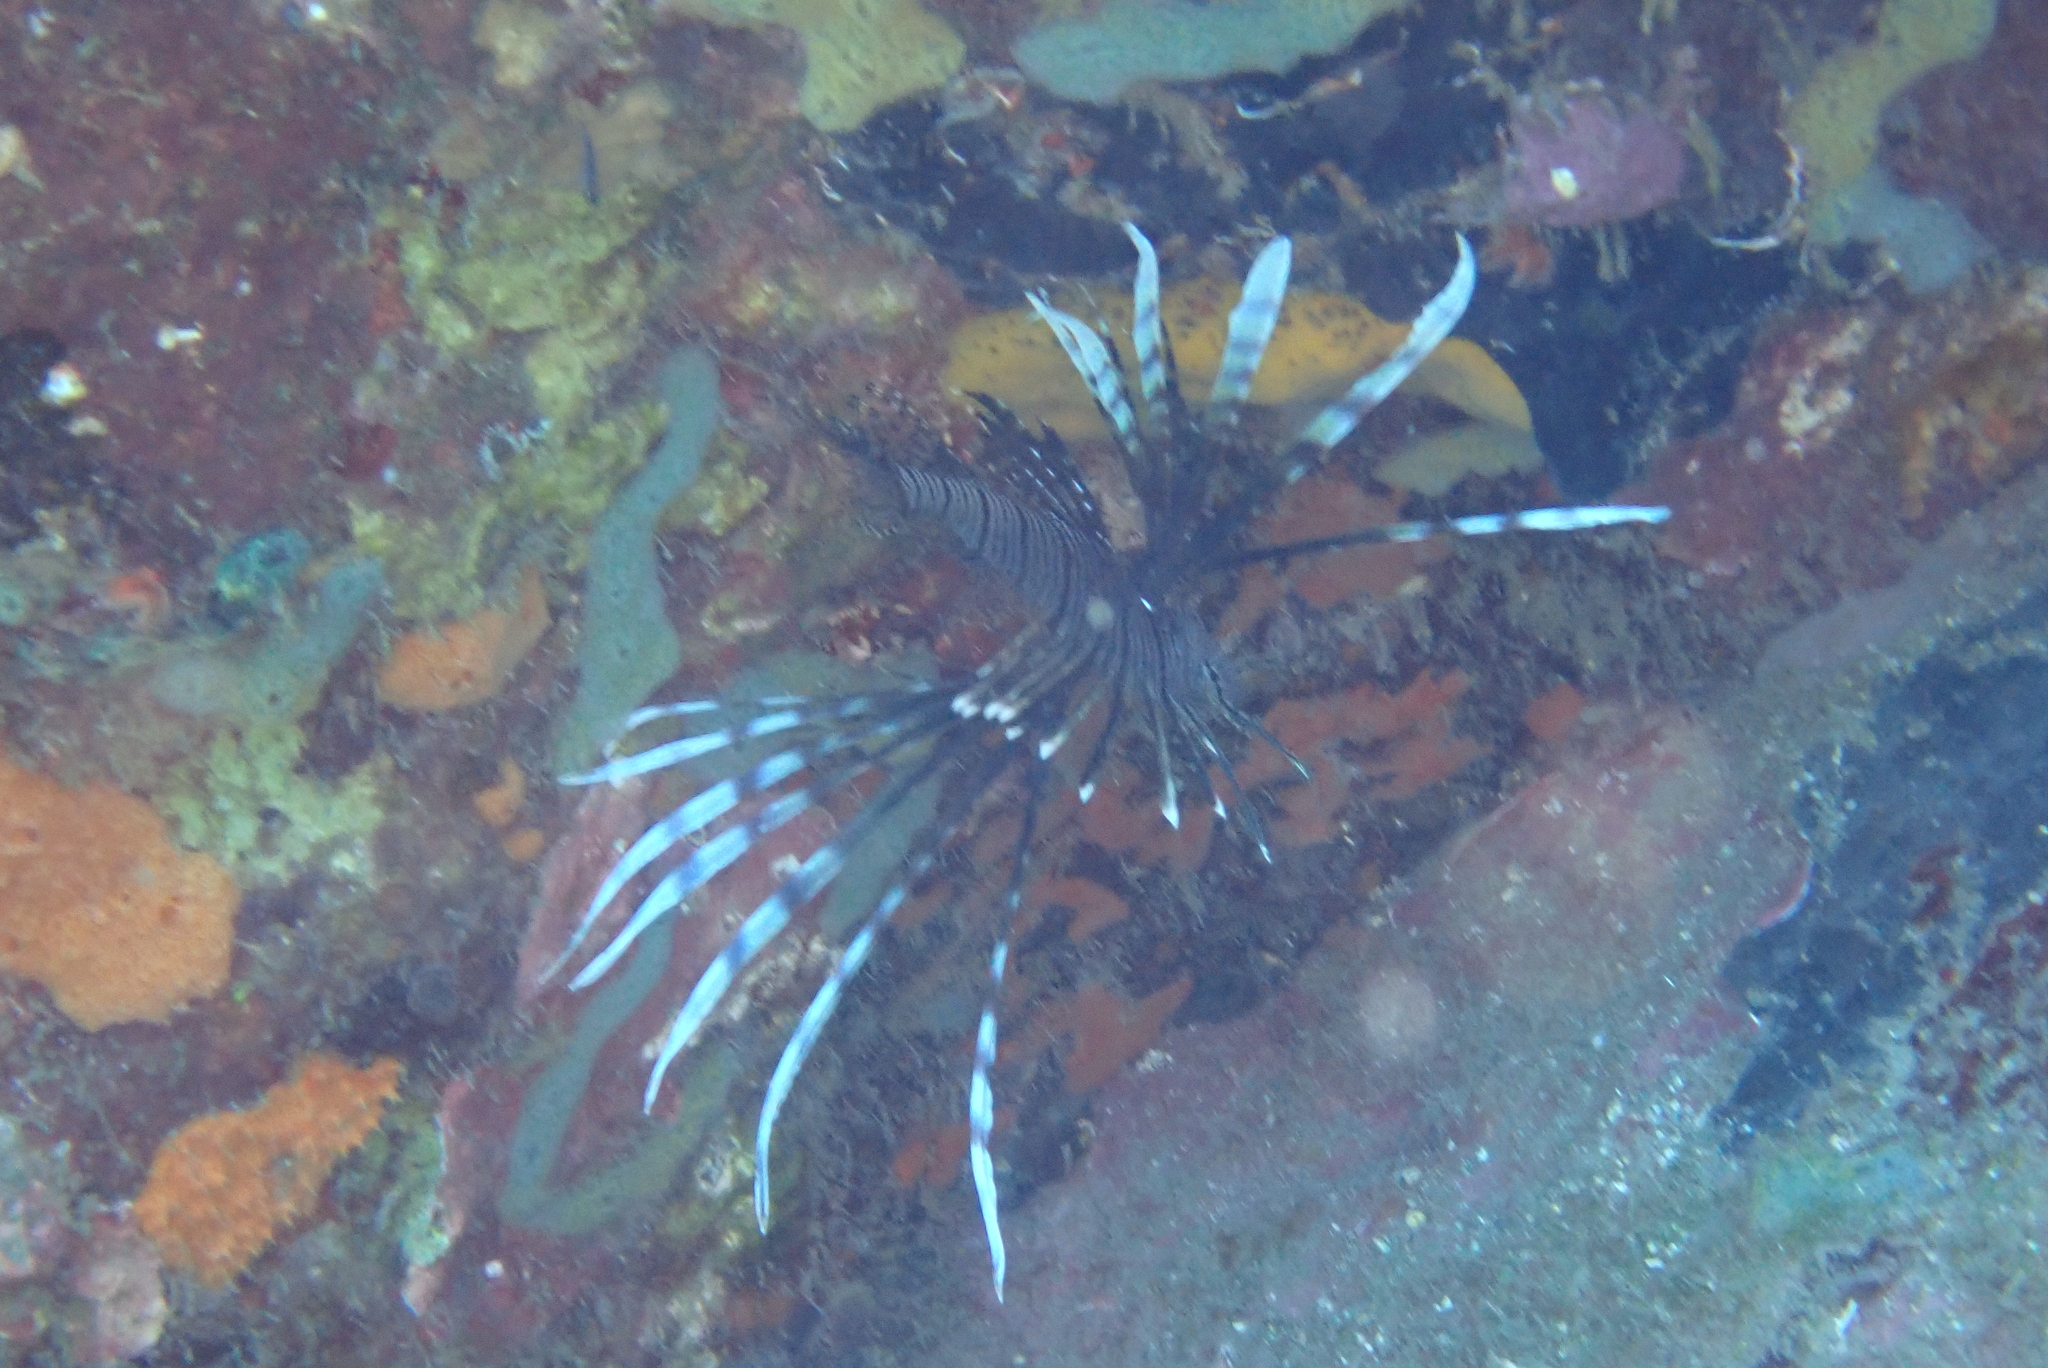
Pterois volitans (Red Lionfish)